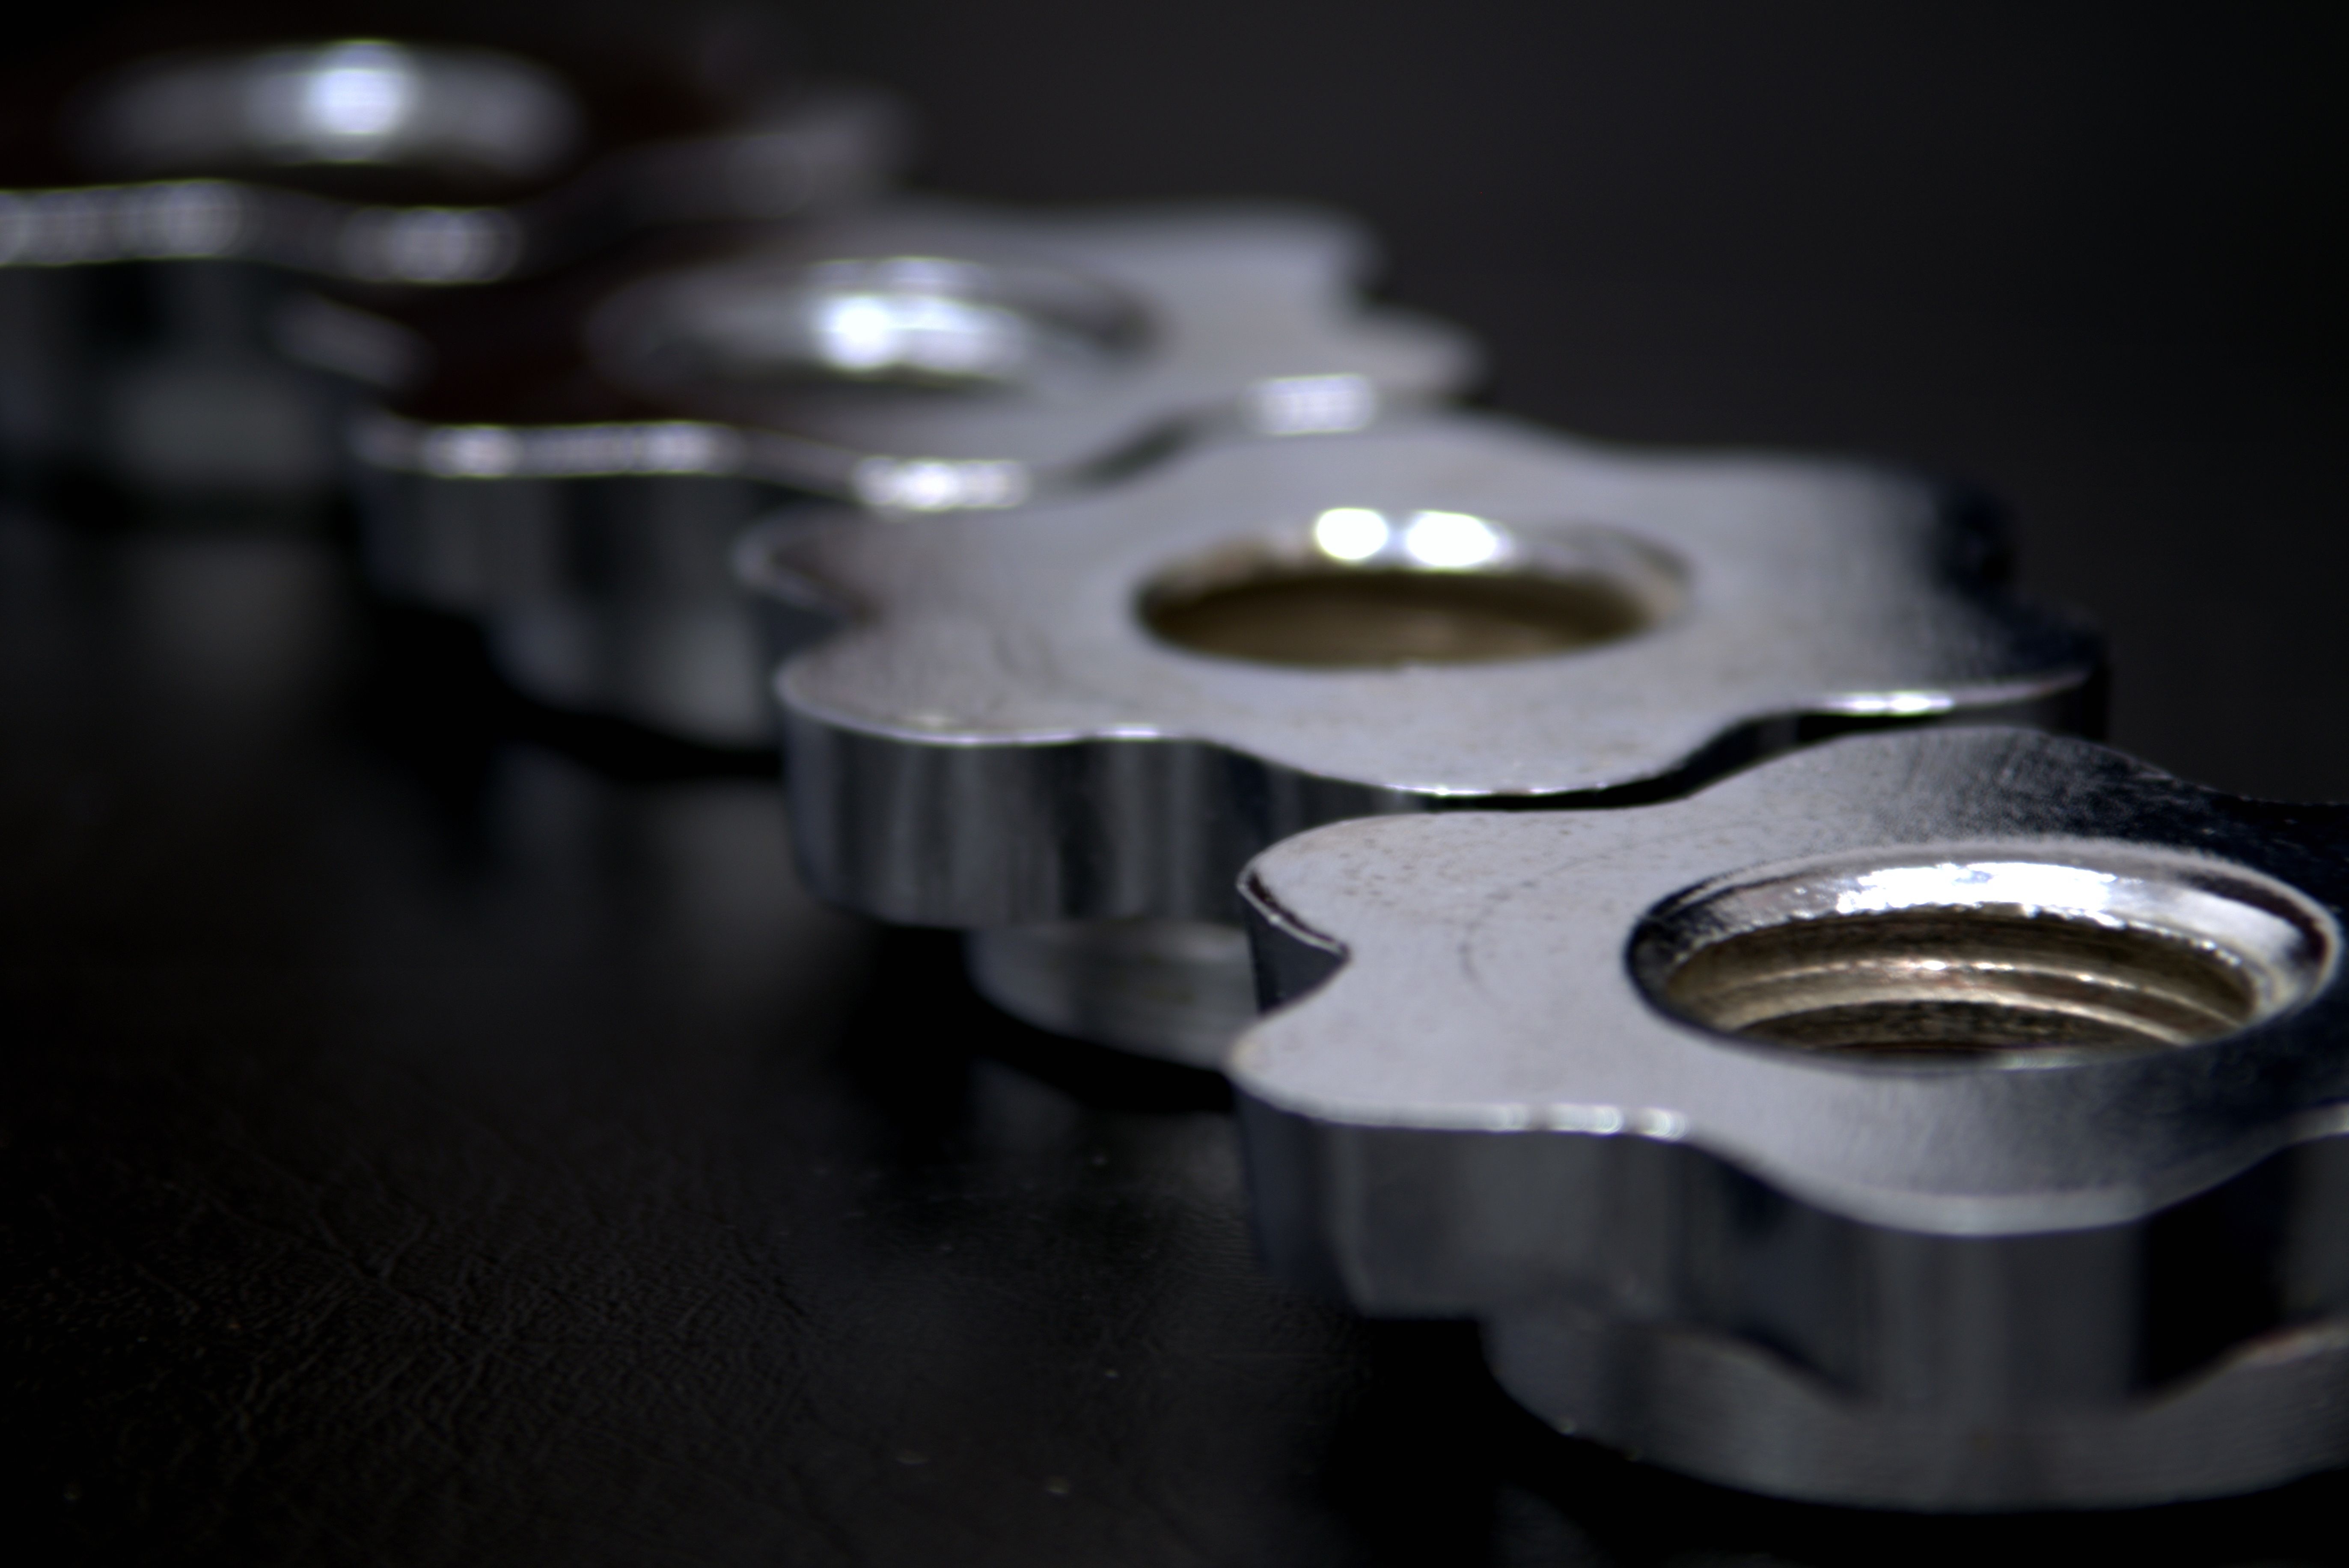
light, wheel, metal, darkness, lighting, screw, thread, nuts, chrome, silver, iron, fit, glossy, element, section, the industry, automotive engine part